Kharkhoda, Haryana

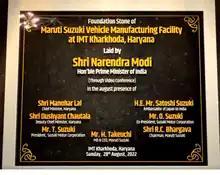
Maruti Plant

On 28 August 2022 Prime Minister of India Narendra Modi laid the foundation stone of Maruti Suzuki's new manufacturing plant in Kharkhoda. The Maruti Suzuki's Gurugram manufacturing facility will shift to new manufacturing facility in Kharkhoda, Haryana. It will be the largest automobile manufacturing plant in Asia with capacity of making 15 lakh (1.5 million) cars per year.